Mick Doohan

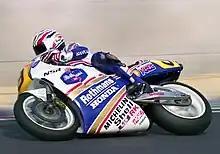
Doohan aboard the Rothmans Honda NSR500, 1990

He made his Grand Prix debut for Honda on an NSR 500 cc two-stroke motorcycle in 1989. Late in the 1990 season Doohan claimed his first victory at the Hungarian Grand Prix on his way to third in the championship.